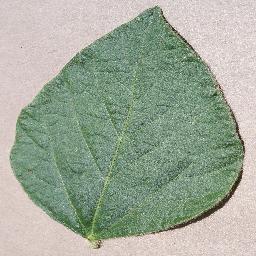
Label: Soybean___healthy